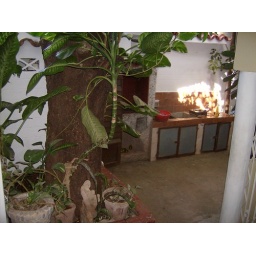
Every body needs a 2ft mango tree in the kitchen LOL